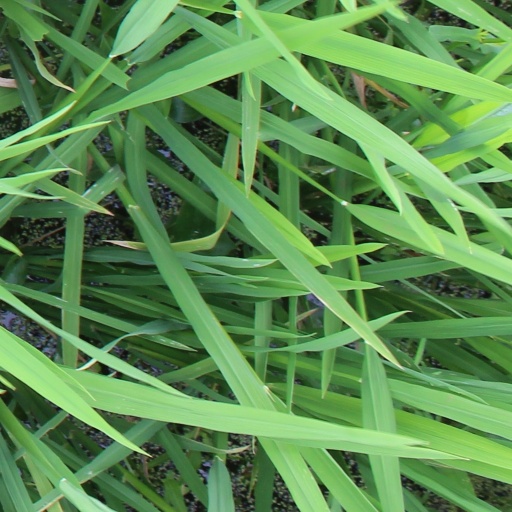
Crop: rice